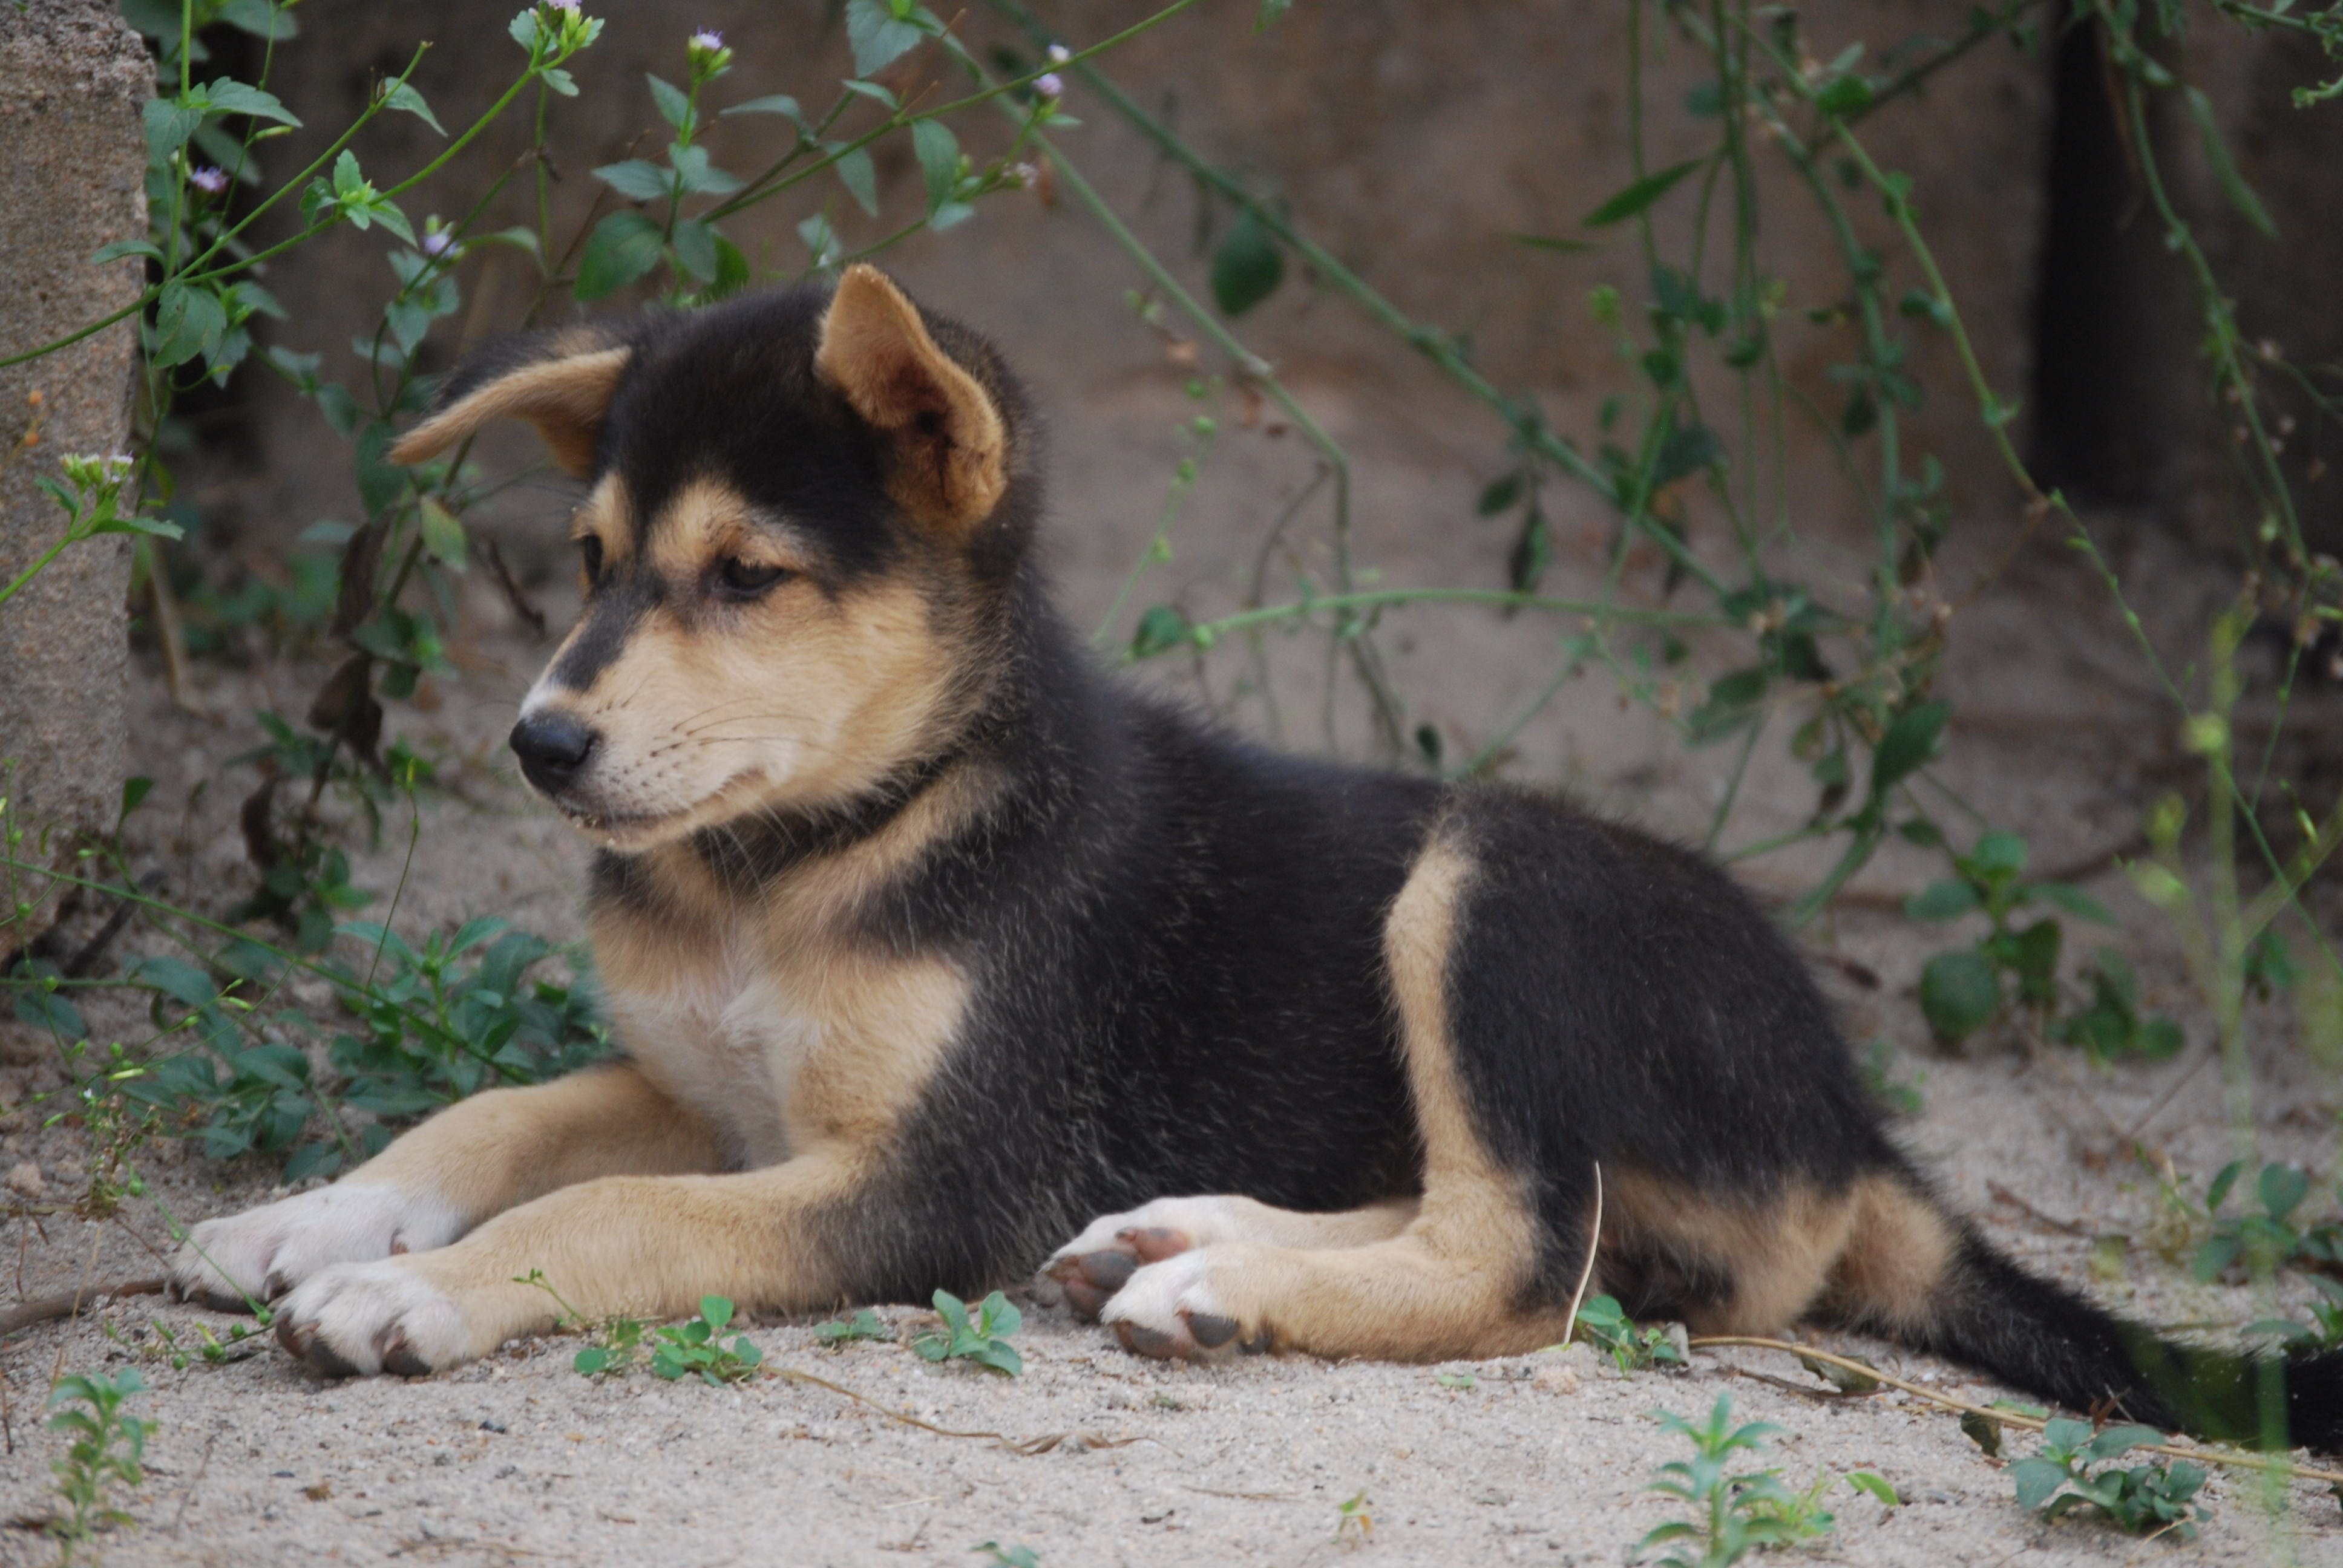
puppy, dog, animal, canine, pet, mammal, vertebrate, domestic, resting, dog breed, shiba inu, siberian husky, shikoku, dog like mammal, wolfdog, carnivoran, dog breed group, greenland dog, east siberian laika, west siberian laika, norwegian lundehund, lapponian herder